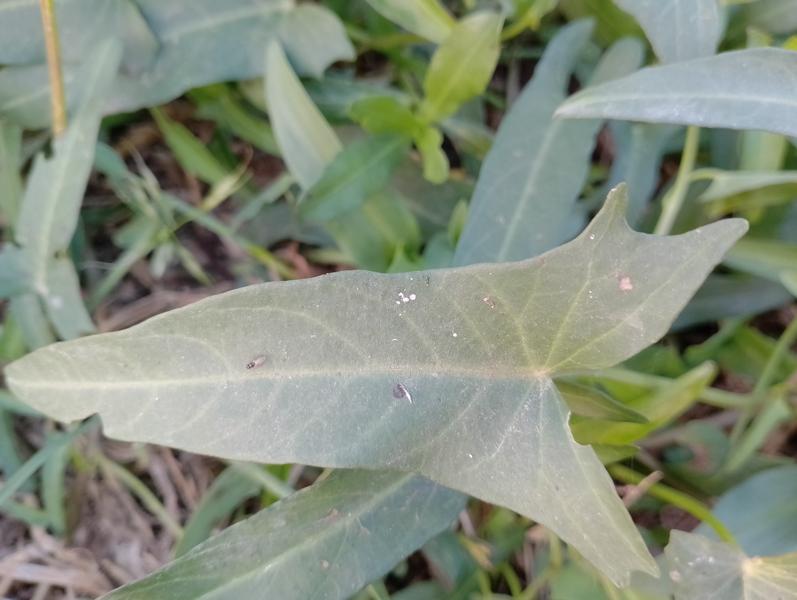
Weed species: Ipomoea aquatic